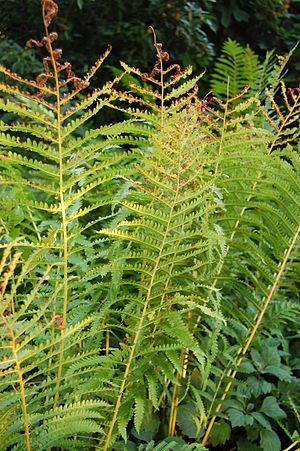
Osmunda cinnamomea, communément nommée osmonde cannelle, est une espèce de fougère de la famille des Osmondacées. Elle pousse dans les bois, les marais et les tourbières dans plusieurs endroits du monde.